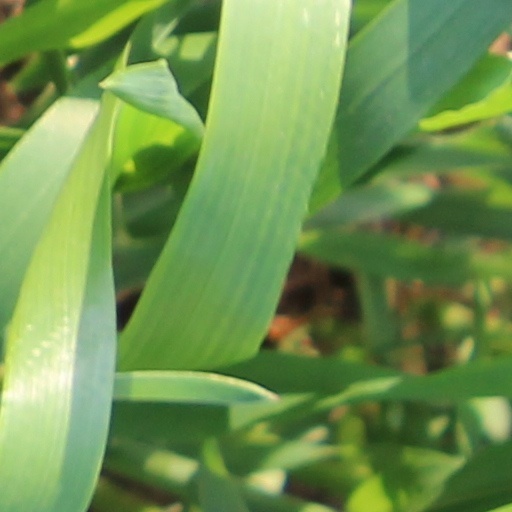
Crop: wheat